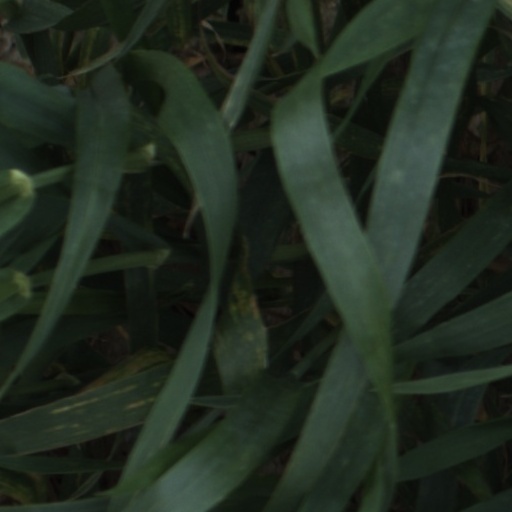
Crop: wheat